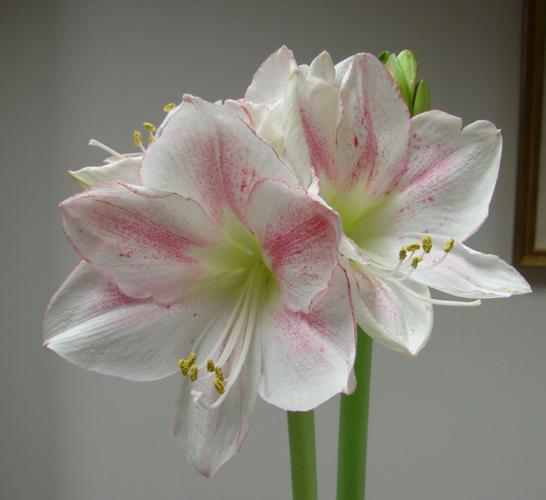
Label: hippeastrum